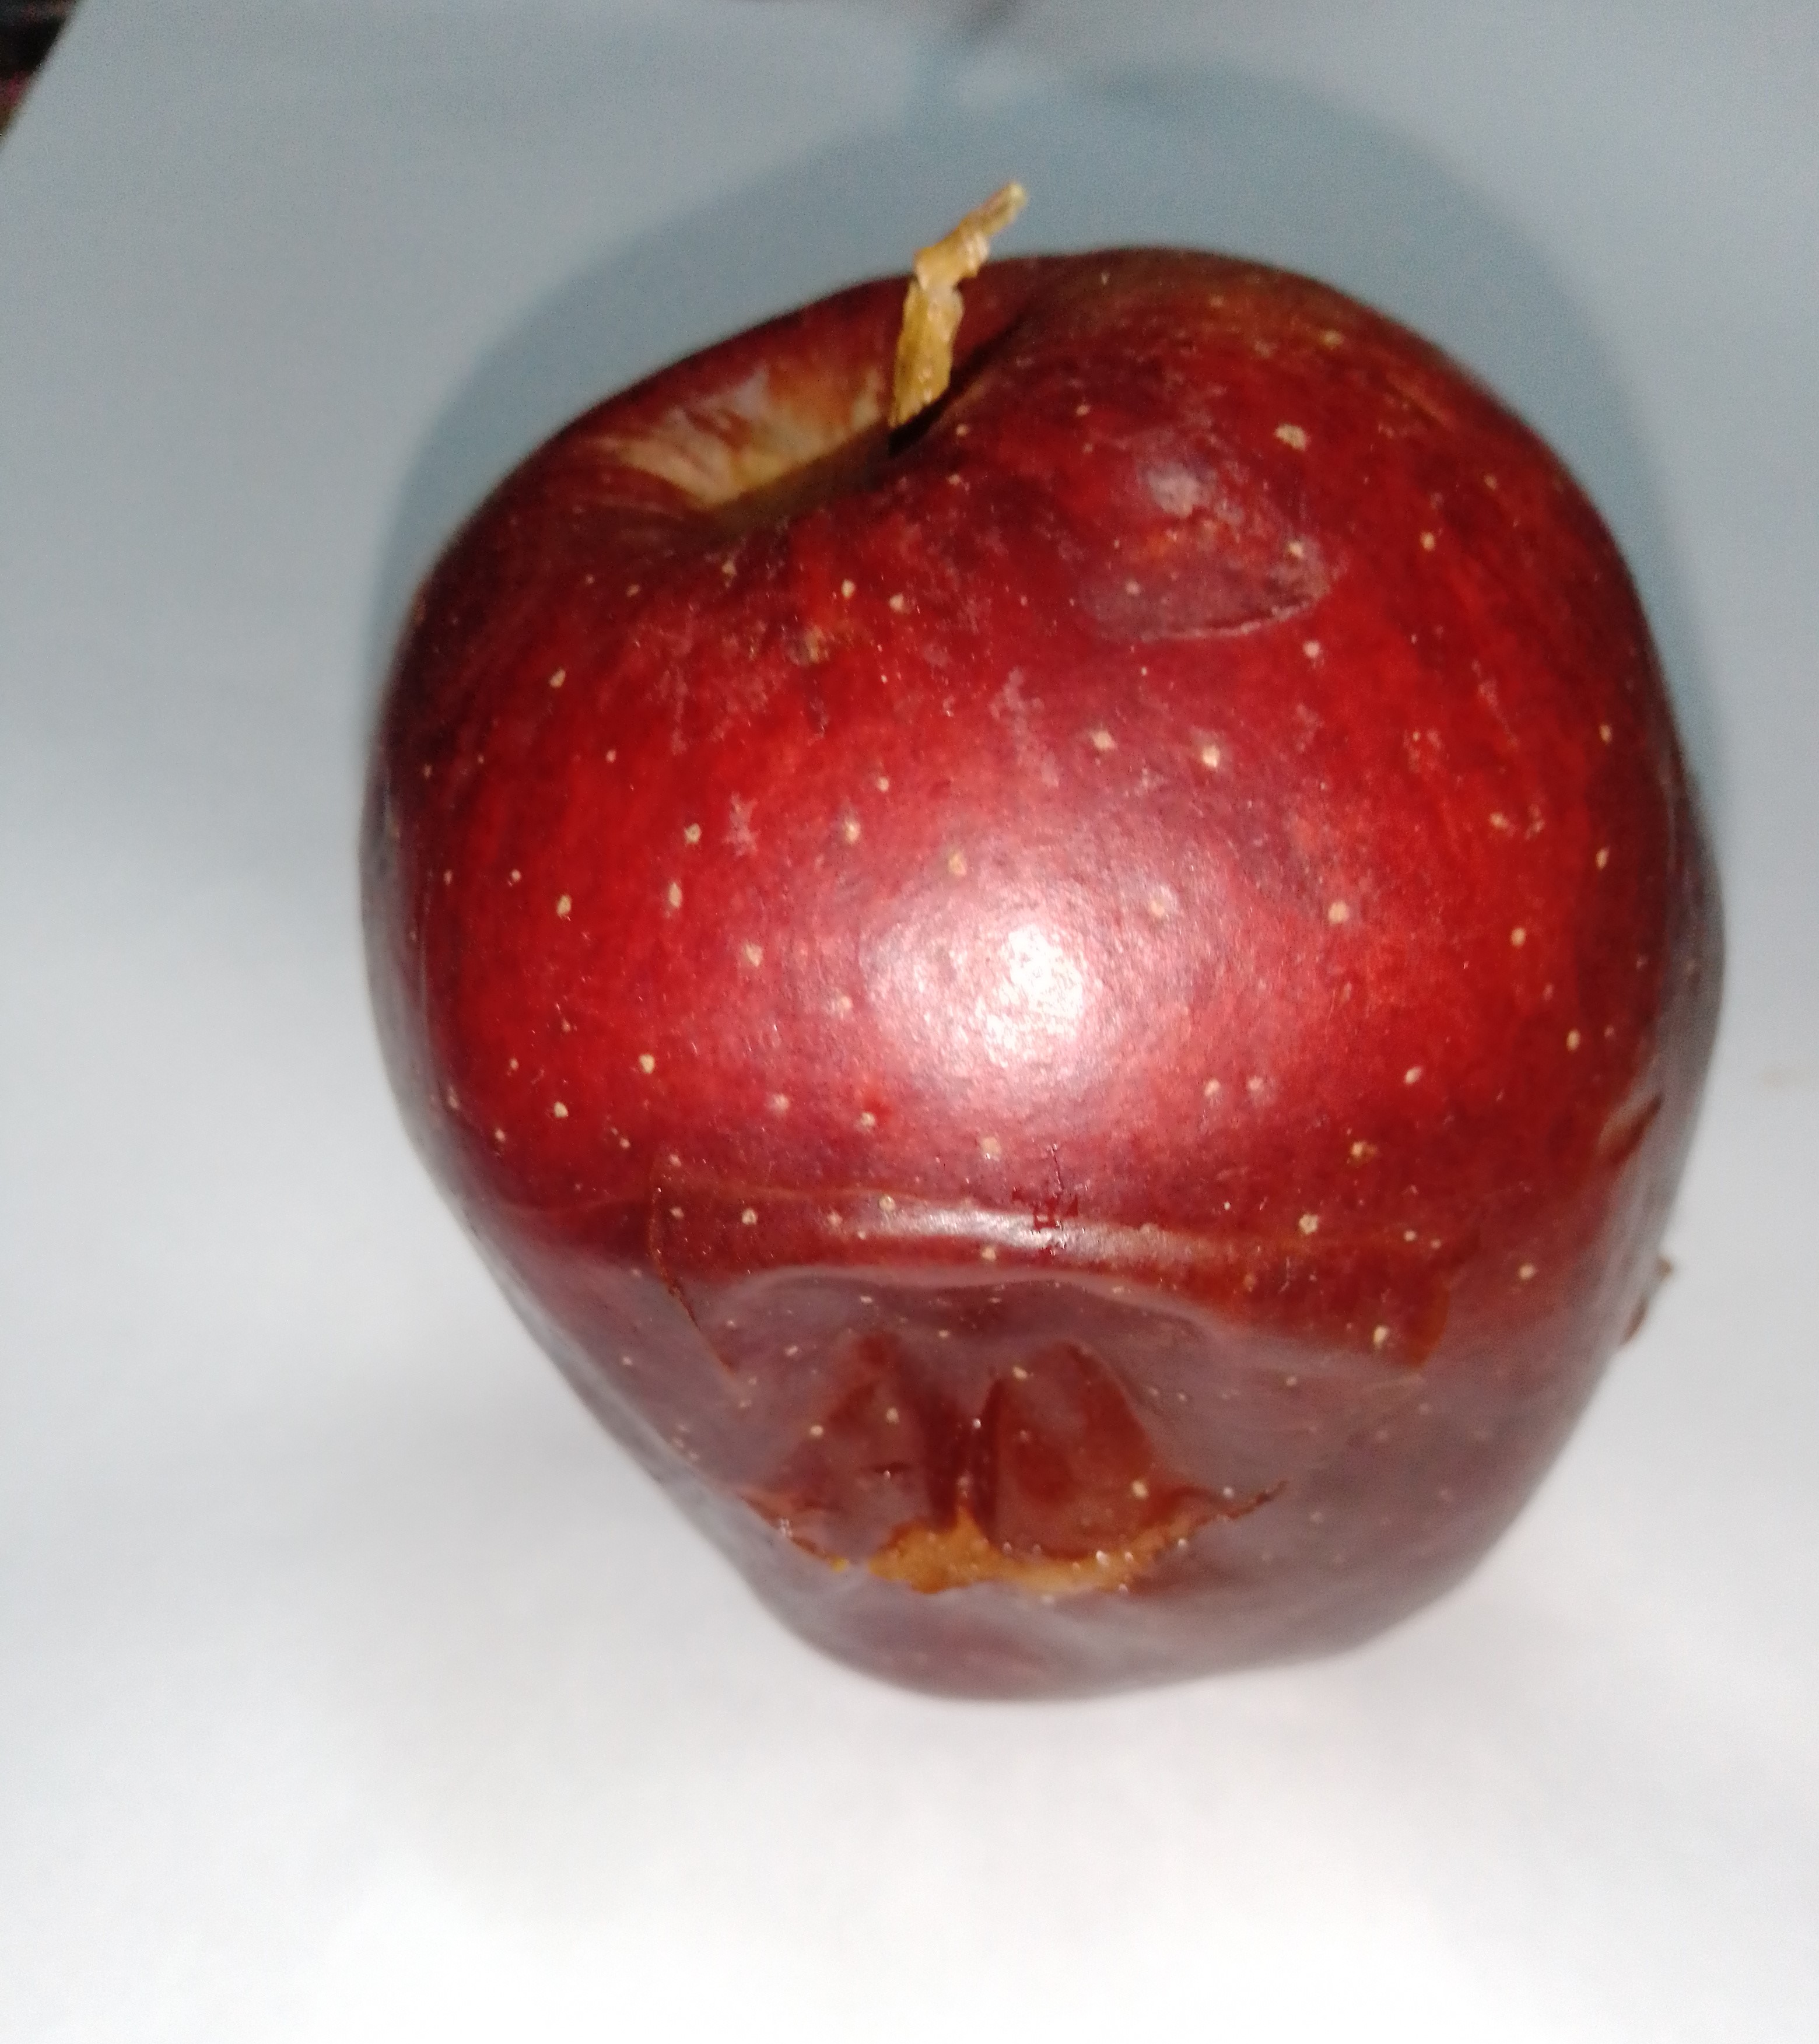
Fruit: apple
Condition: rotten